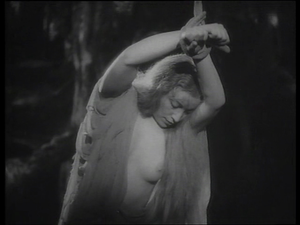
La Couronne de fer est un film italien réalisé par Alessandro Blasetti, sorti en 1941.
Vittoria Carpi est une actrice italienne de cinéma.